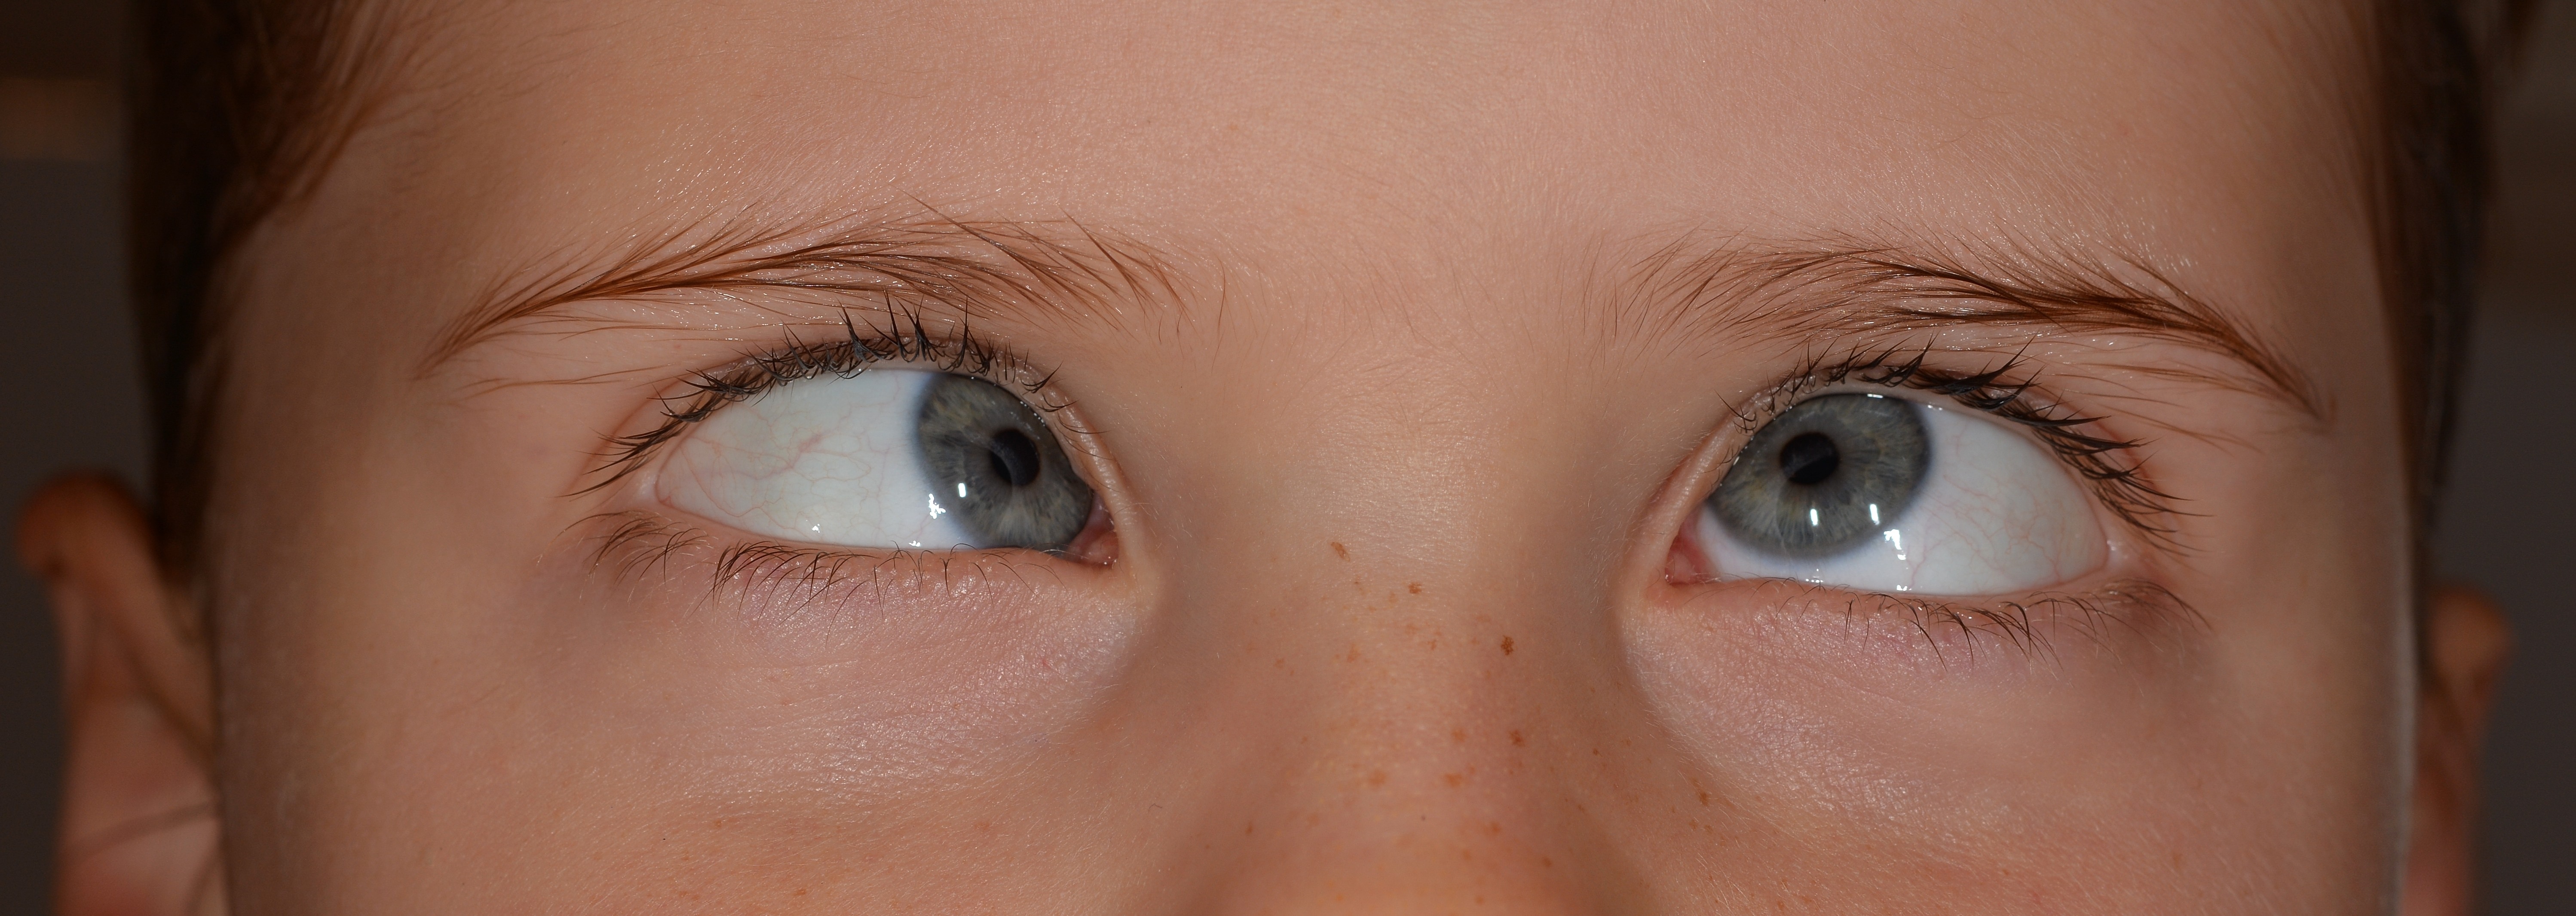
girl, lip, eyebrow, mouth, eyelash, close up, human body, face, nose, eyes, cheek, eye, head, skin, beauty, organ, squint, forehead, making a face, vision care, eyelash extensions